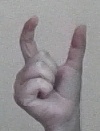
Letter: nun